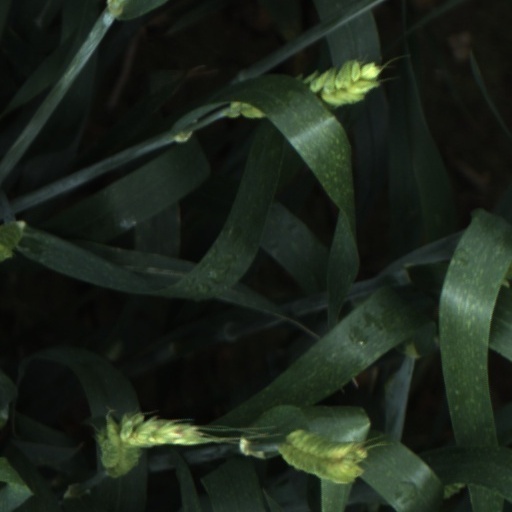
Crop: wheat